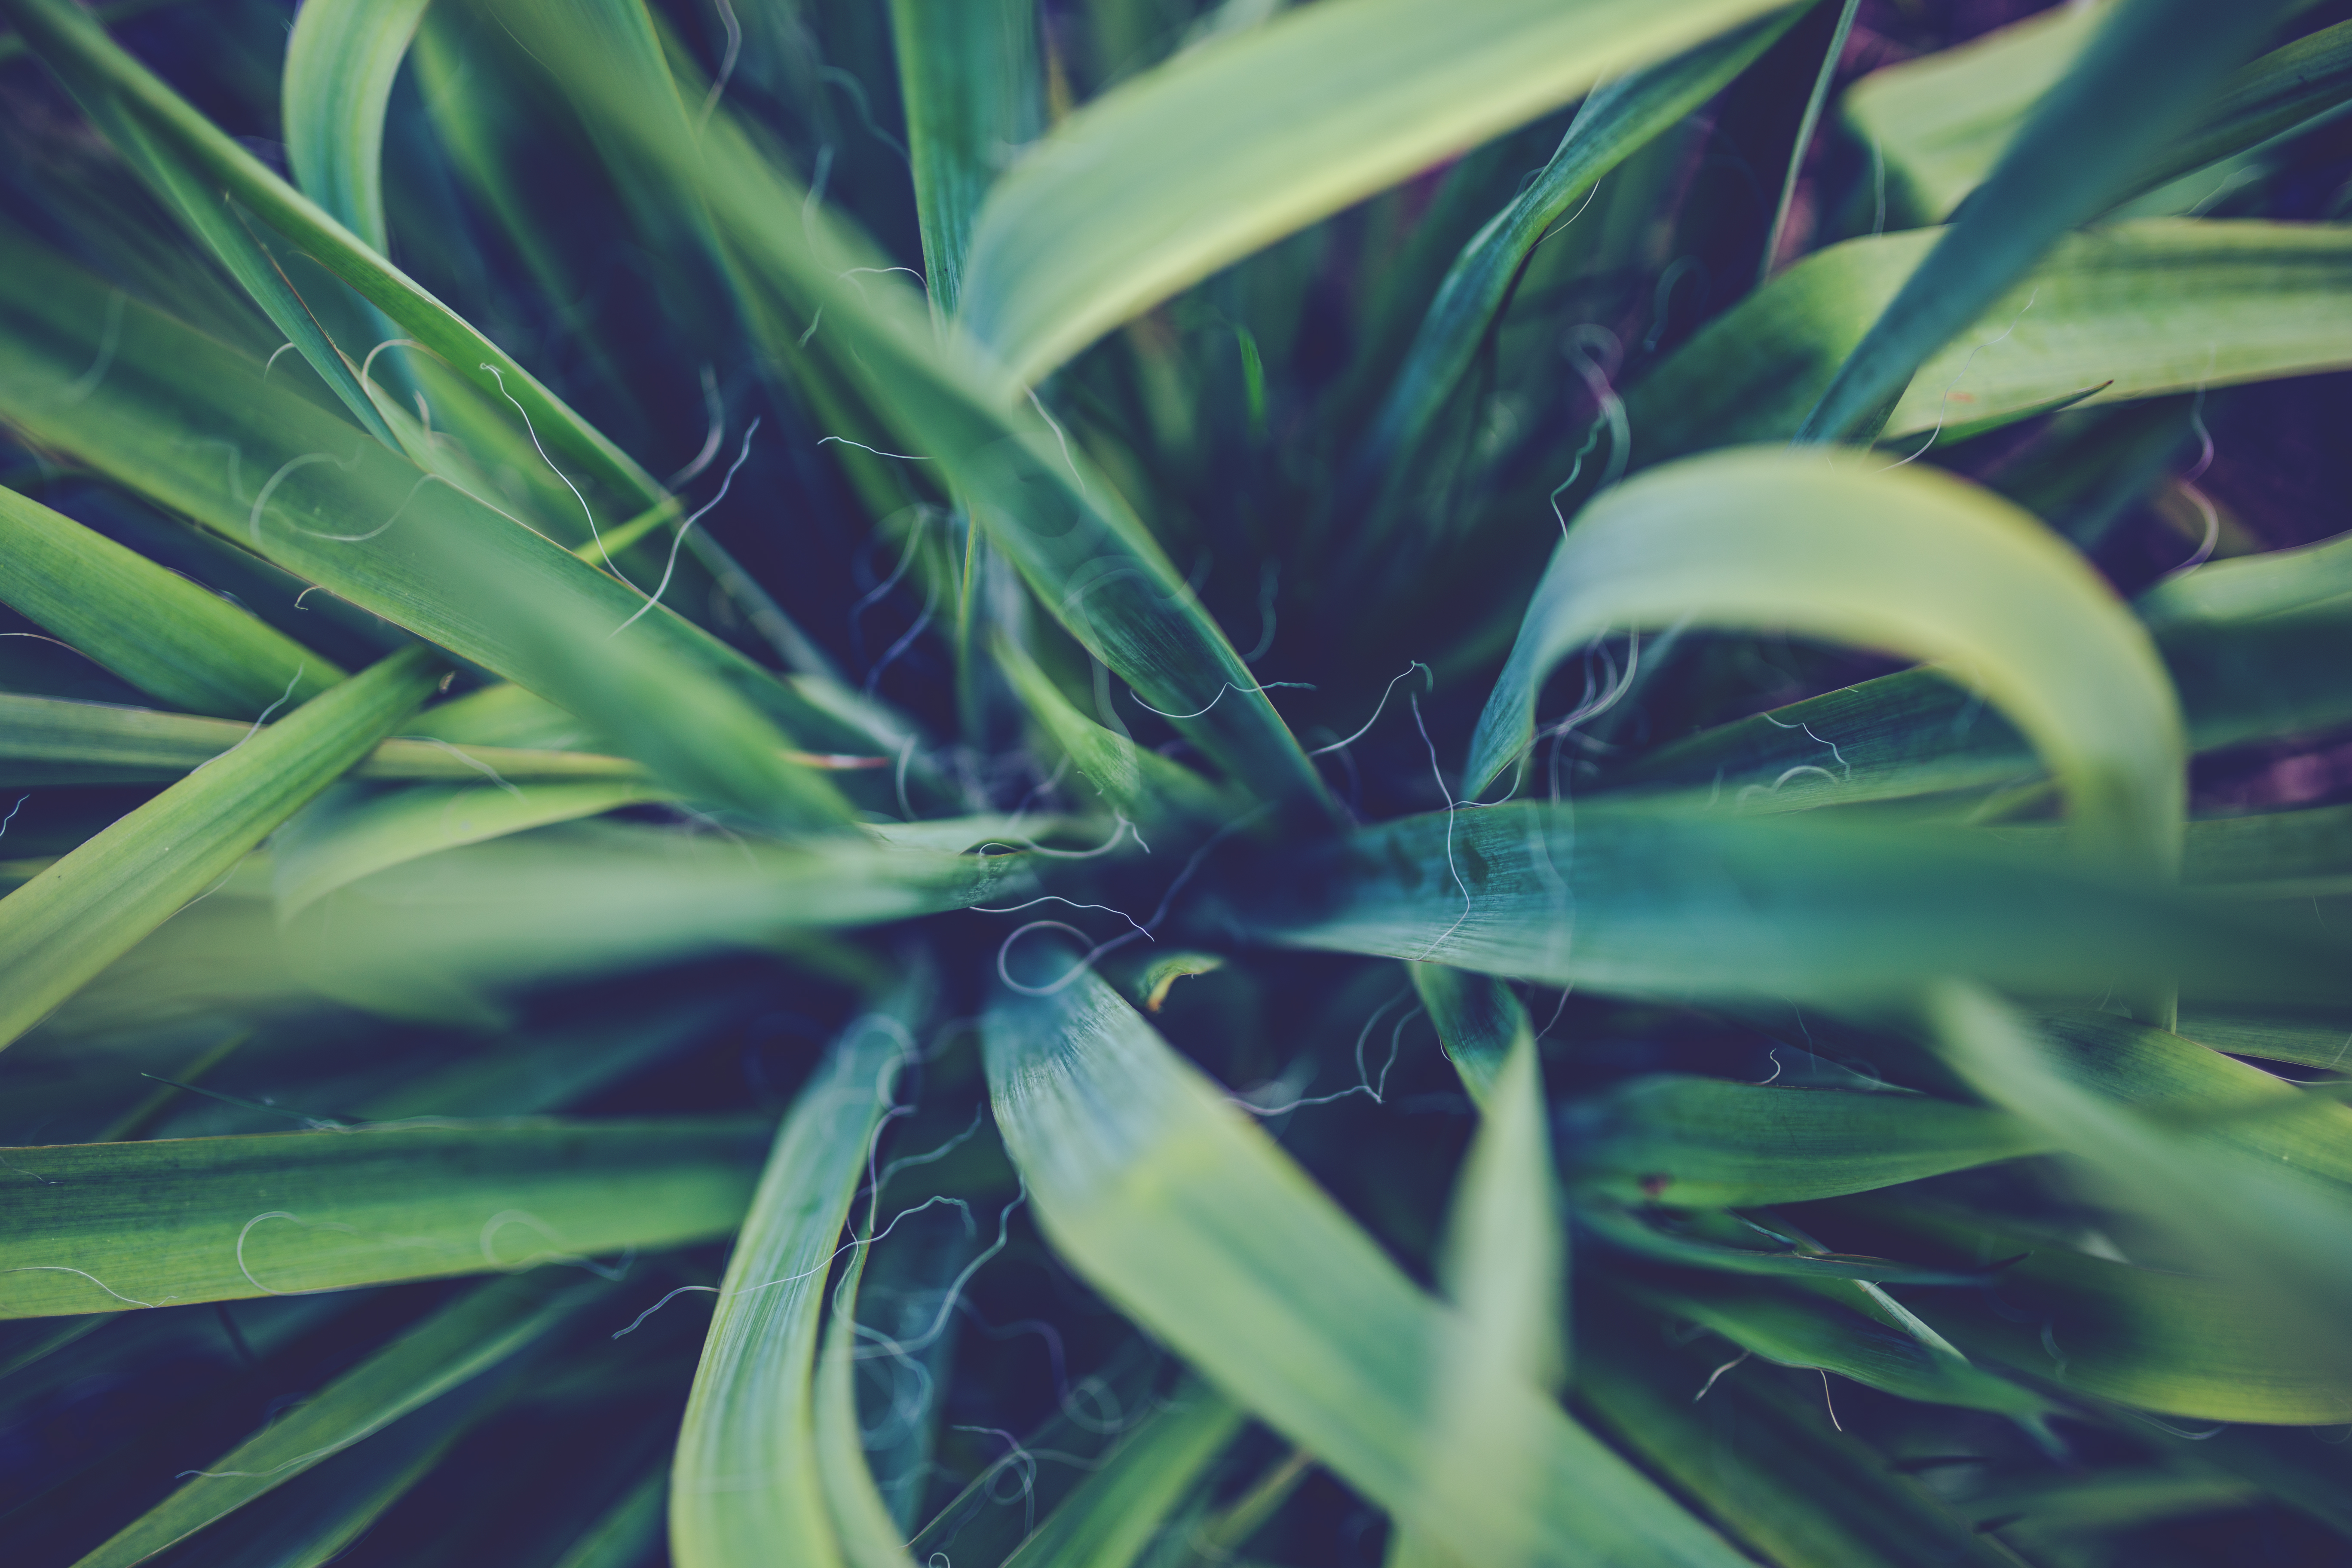
tree, nature, grass, branch, plant, sunlight, leaf, flower, green, botany, flora, leaves, tropics, yucca, macro photography, grass family, plant stem, arecales